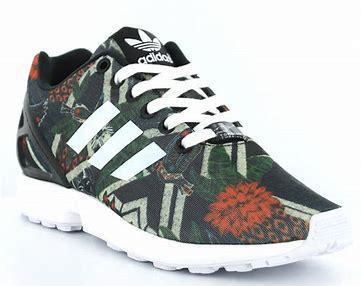
Brand: Adidas
Model: ZX Flux